Describe the emotion expressed in this image:  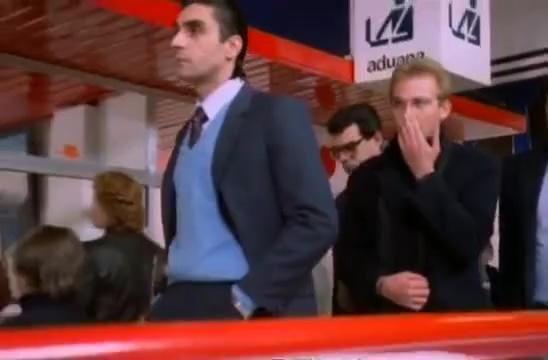
This person displays Suffering, valence and arousal with low intensity.